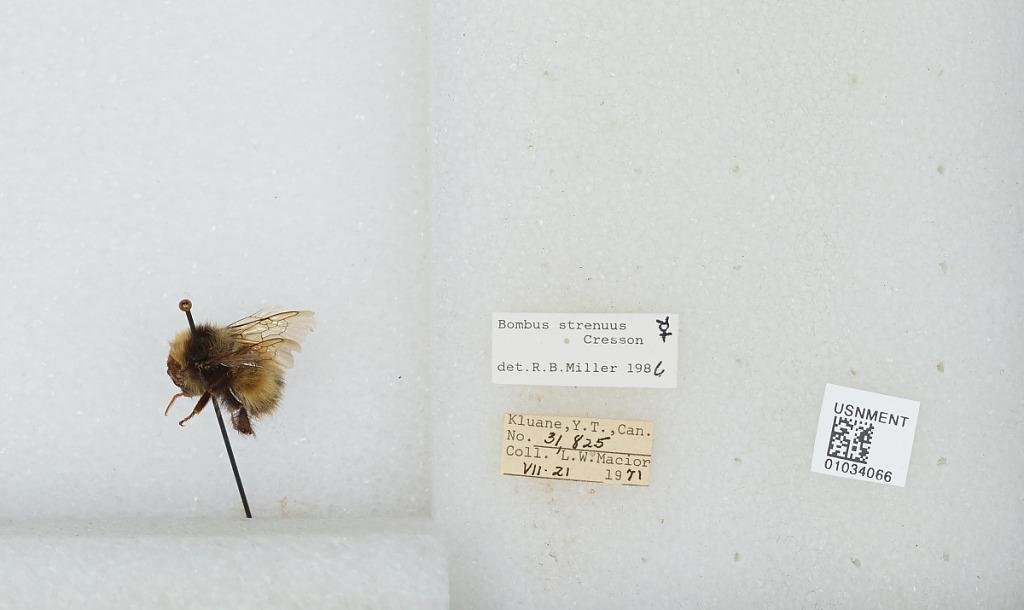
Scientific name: Bombus (Alpinobombus) neoboreus Sladen
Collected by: L. Macior
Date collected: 1971-7-21
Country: Canada
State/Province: Yukon Territory
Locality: Kluane
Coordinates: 60.75, -139.5
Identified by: Miller, R. B.